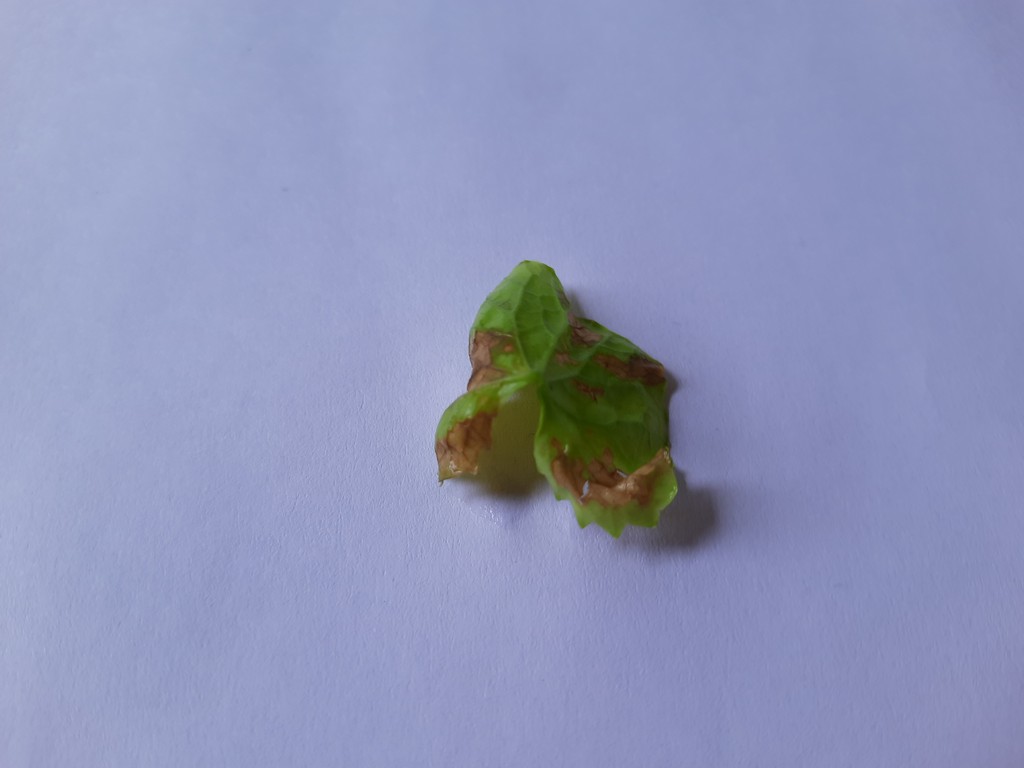
Label: Unhealthy